Burton Mere Wetlands

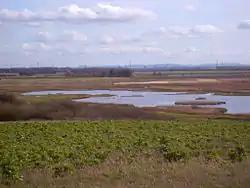
View over Inner Marsh Farm in 2007

The site consisted of tidal mudflats until the late 19th century when it was reclaimed during the building of the Wrexham to Bidston railway line. The resulting land was used for grazing and duck shooting and was later used for arable farming.